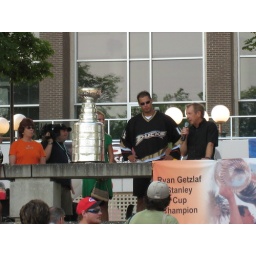
Saskatchewan Premiere Lorne Calvert interviews Ryan Getzlaf. Ryan's Mom is in the orange shirt on the left.